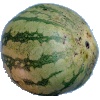
Label: watermelon